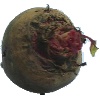
Label: Beetroot 1